Lamont Hamilton

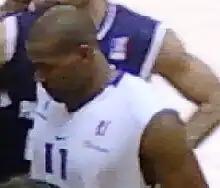
Lamont Hamilton (2011)

Lamont Alexander "Monty" Hamilton (born April 6, 1984) is an American professional basketball player for Niigata Albirex BB of the Japanese B.League. He is a tall power forward-center.